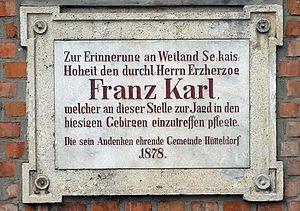
François-Charles Joseph, archiduc d'Autriche, né à Vienne le 7 décembre 1802 et décédé dans la même ville le 8 mars 1878 est le troisième fils de l'empereur François Iᵉʳ d'Autriche et de Marie-Thérèse de Bourbon, et le père de l'empereur François-Joseph.